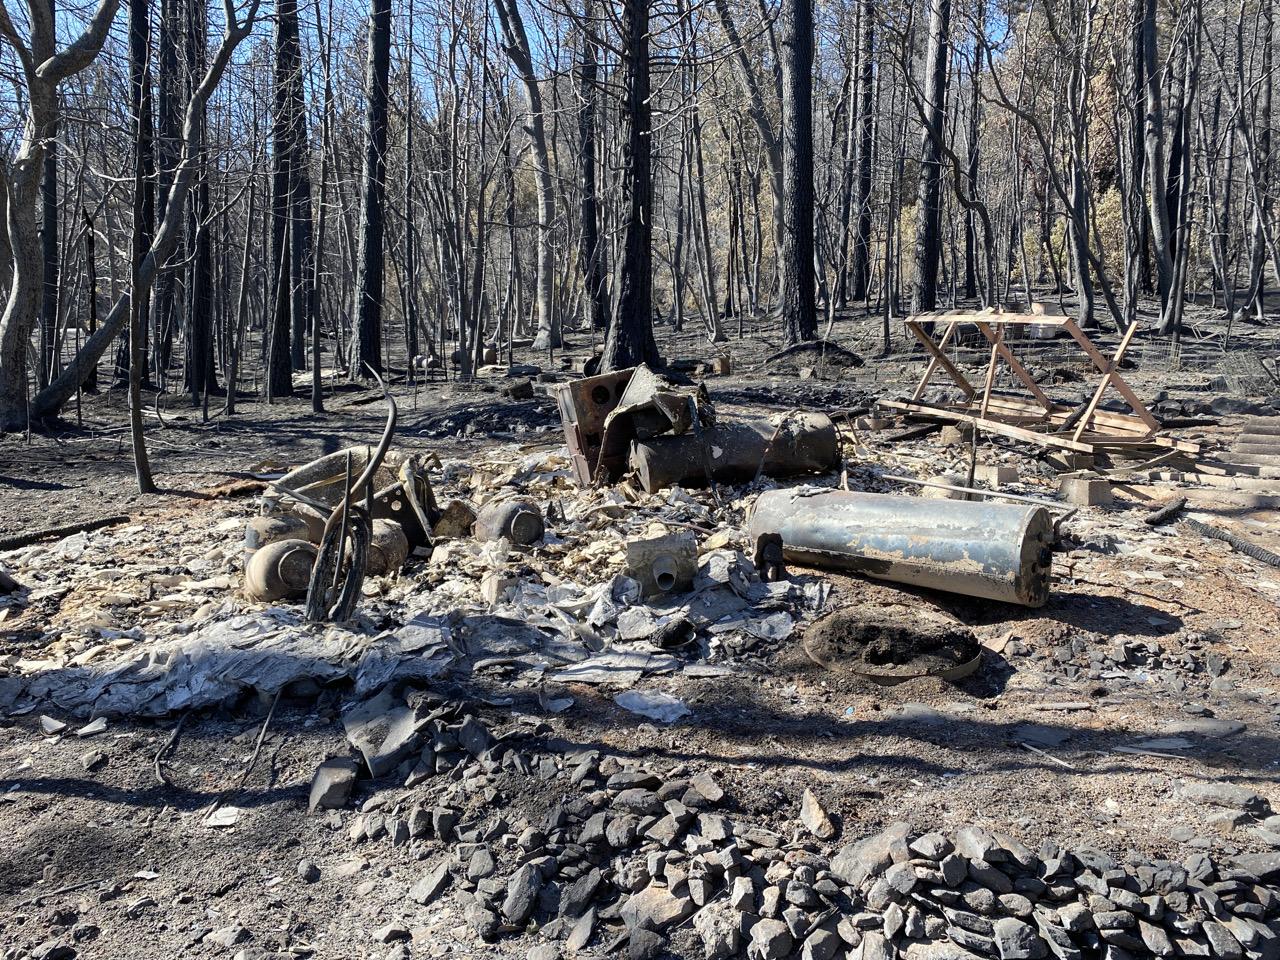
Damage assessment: destroyed